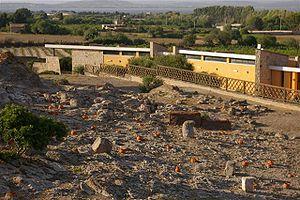
Le terme Tophet désigne la partie centrale des sanctuaires à l’air libre et lieu des sacrifices de l'Orient sémitique présent dans les religions phéniciennes, libyques ou puniques. Y sont déposées les urnes contenant les cendres des enfants ou des animaux — par substitution — ayant été sacrifiés aux dieux.
Sant'Antioco est une commune italienne d'environ 11 300 habitants, située dans la province du Sud-Sardaigne, en Sardaigne, en Italie.